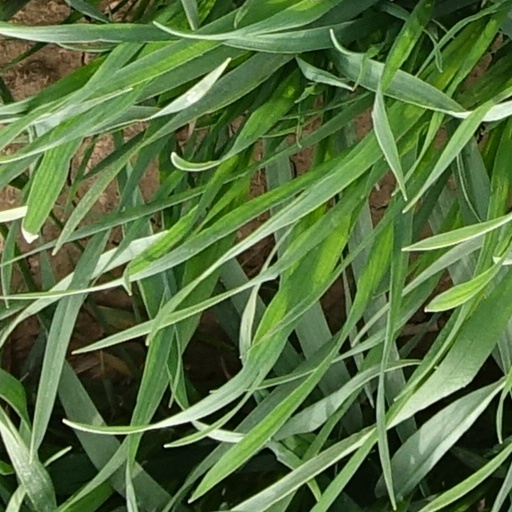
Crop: wheat